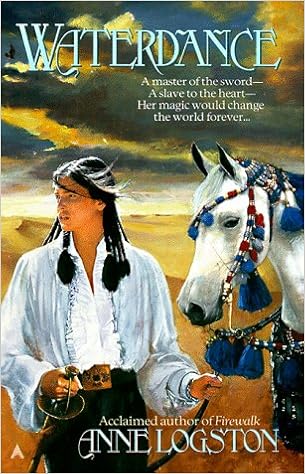
Waterdance
Category: Books
About the Author Anne Logston has been steadily building a body of work that has earned a unique place in fantasy fiction. With the novel Shadow , she created a fascinating medieval world filled with magic, humor, grit and a feisty, unforgettable heroine, Shadow--an elvan thief who returned in the novels Shadow Hunt and Shadow Dance . The adventures of Shadow's niece, Jaellyn--born of royal and elvan blood--are vividly portrayed in the thrilling novels Dagger's Edge and Dagger's Point . And her powerful fantasy epics Greendaughter and Wild Blood take readers deeper into Logston's fully drawn world--generations before Shadow was born. Her new novel, Guardian's Key , is her most ambitious work to date, a magical journey of self- discovery that opens new doors of the imagination.
Features: A great warrior known for both her swordsmanship and her magical talents, Peri rescues a prisoner from a Sarkond camp and is forced into an uneasy alliance with a dreaded Sarkond heretic to survive and fulfill an ancient prophecy. Original.